Inductive charging

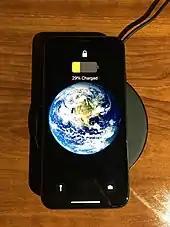
An iPhone X being charged by a wireless charger

Many manufacturers of smartphones have started adding this technology into their devices, the majority adopting the Qi wireless charging standard. Major manufacturers such as Apple and Samsung produce many models of their phones in high volume with Qi capabilities. The popularity of the Qi standard has driven other manufacturers to adopt this as their own standard. Smartphones have become the driving force of this technology entering consumers’ homes, where many household technologies have been developed to utilize this technology.